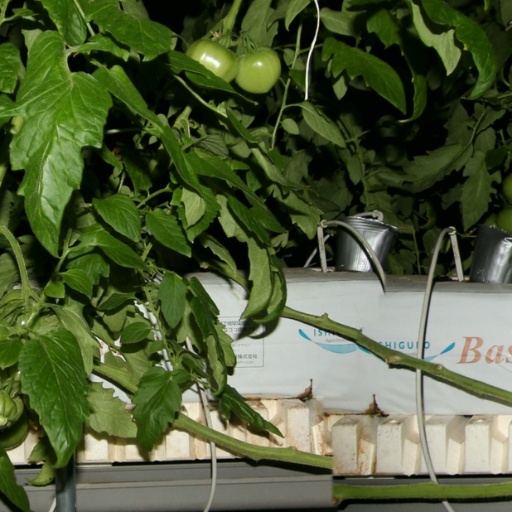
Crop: tomato